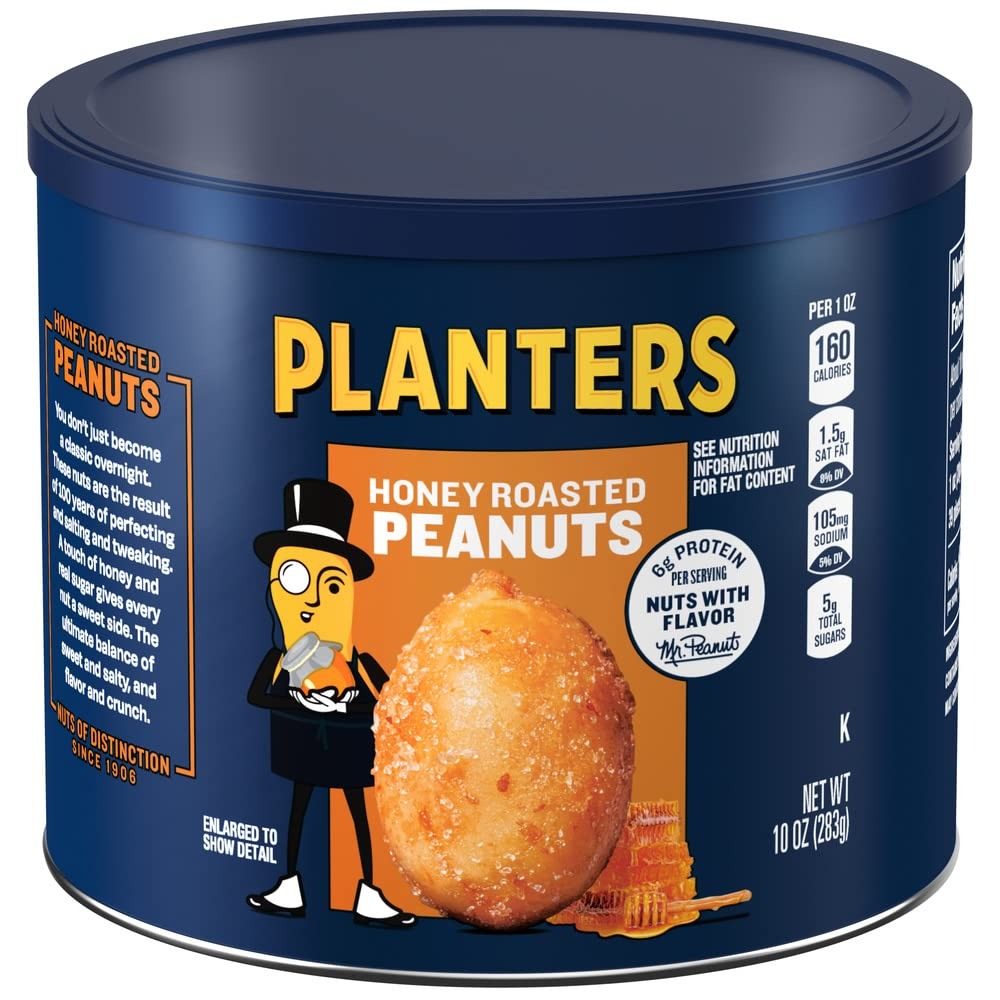
Item Name: Planters Honey Roasted Peanuts (6 ct Pack, 10 oz Canisters)
Bullet Point 1: Resealable can locks in freshness
Bullet Point 2: A sweet and salty Planters snack to satisfy cravings
Bullet Point 3: With an obsessive commitment to quality, Planters nuts consistently satisfy your salty craving
Bullet Point 4: Planters offers a wide variety of delicious nuts
Value: 60.0
Unit: Ounce

Price: 30.9